WWE Crown Jewel

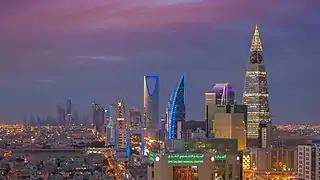
From 2018 to 2024, Crown Jewel was held at venues in Riyadh, Saudi Arabia, excluding 2020 when an event was not held due to the COVID-19 pandemic.

In early 2018, the American professional wrestling promotion WWE began a 10-year strategic multiplatform partnership with the Ministry of Sport (formerly the General Sports Authority; renamed in 2020) in support of Saudi Vision 2030, Saudi Arabia's social and economic reform program. The first pay-per-view (PPV) and WWE Network event under this partnership, the Greatest Royal Rumble, was held at the King Abdullah Sports City's King Abdullah International Stadium in Jeddah on April 27, 2018. A follow-up was held on November 2 titled Crown Jewel, which was held at the King Saud University Stadium in Riyadh, the capital of Saudi Arabia; the show was headlined by the first (and so far only) "WWE World Cup" tournament, and a tag team match between D-Generation X (Shawn Michaels and Triple H) and The Brothers of Destruction (Kane and The Undertaker).